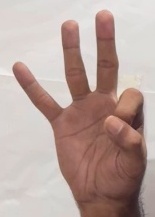
ASL sign: 9